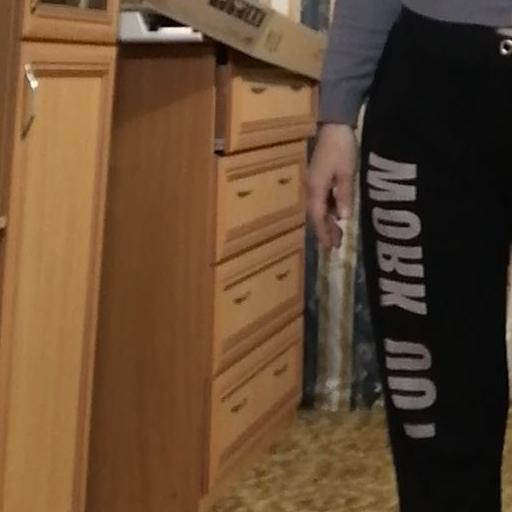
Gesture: no_gesture